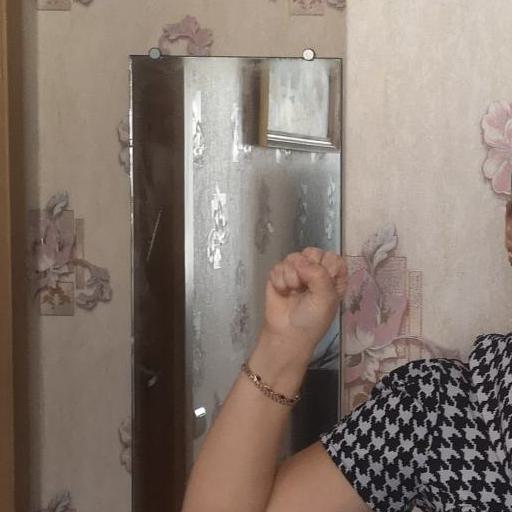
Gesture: fist